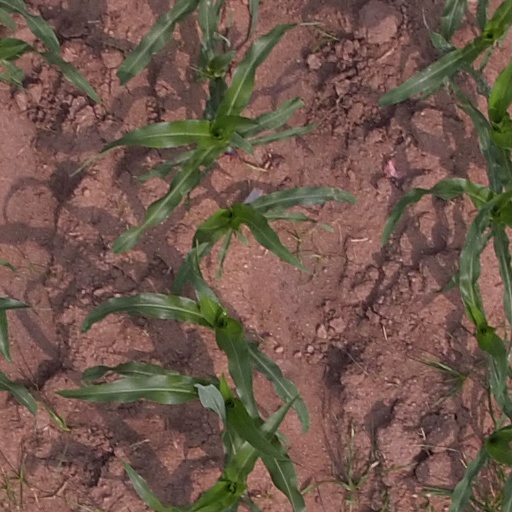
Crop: maize; corn